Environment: real
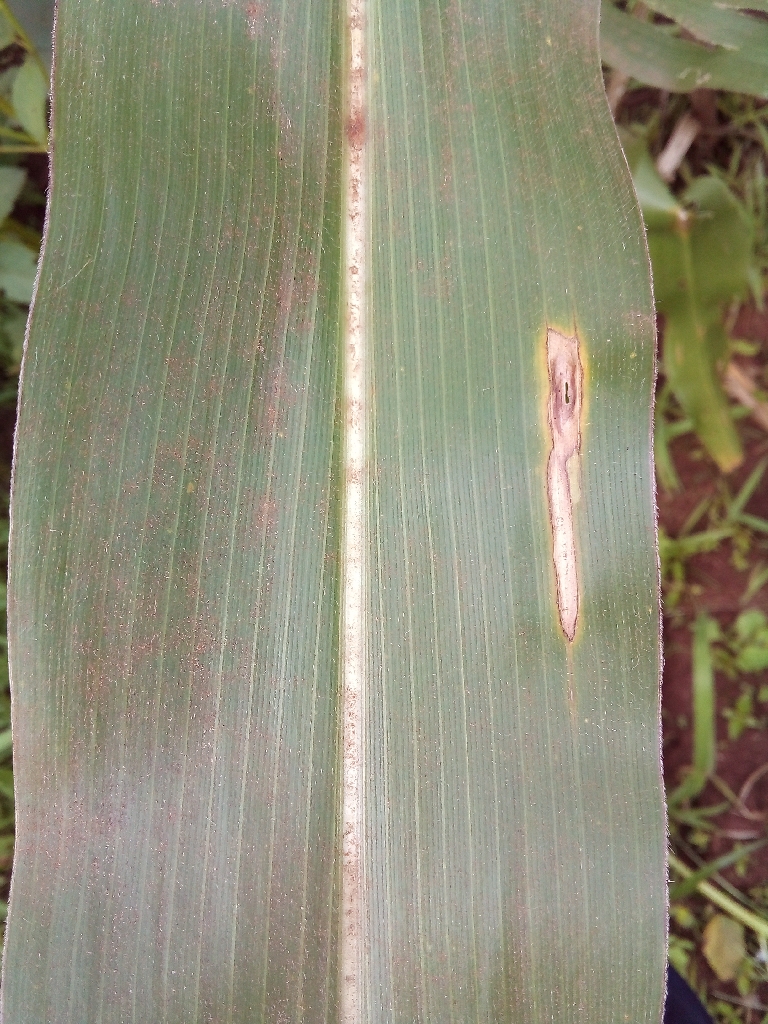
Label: northern_corn_leaf_blight